Uniforms of the United States Air Force

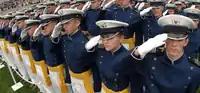
U.S. Air Force Academy cadets wearing parade dress uniforms

The U.S. Air Force Drill Team, a special demonstration performance unit, as well as base honor guards, and the USAF marching unit, wear the distinctive honor guard uniform. Modeled on the service uniform, the honor guard uniform adds a silver-braided belt, silver aiguillette, white cotton gloves, and white ascot. Large medals are worn in lieu of ribbons. "Ceremonial headgear" consists of a blue peaked hat with polished black visor.